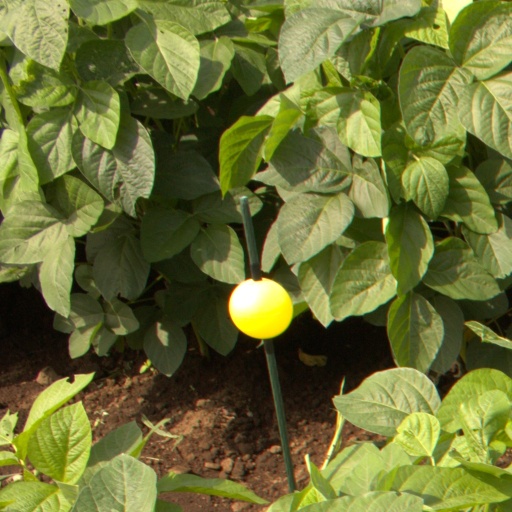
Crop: soybean